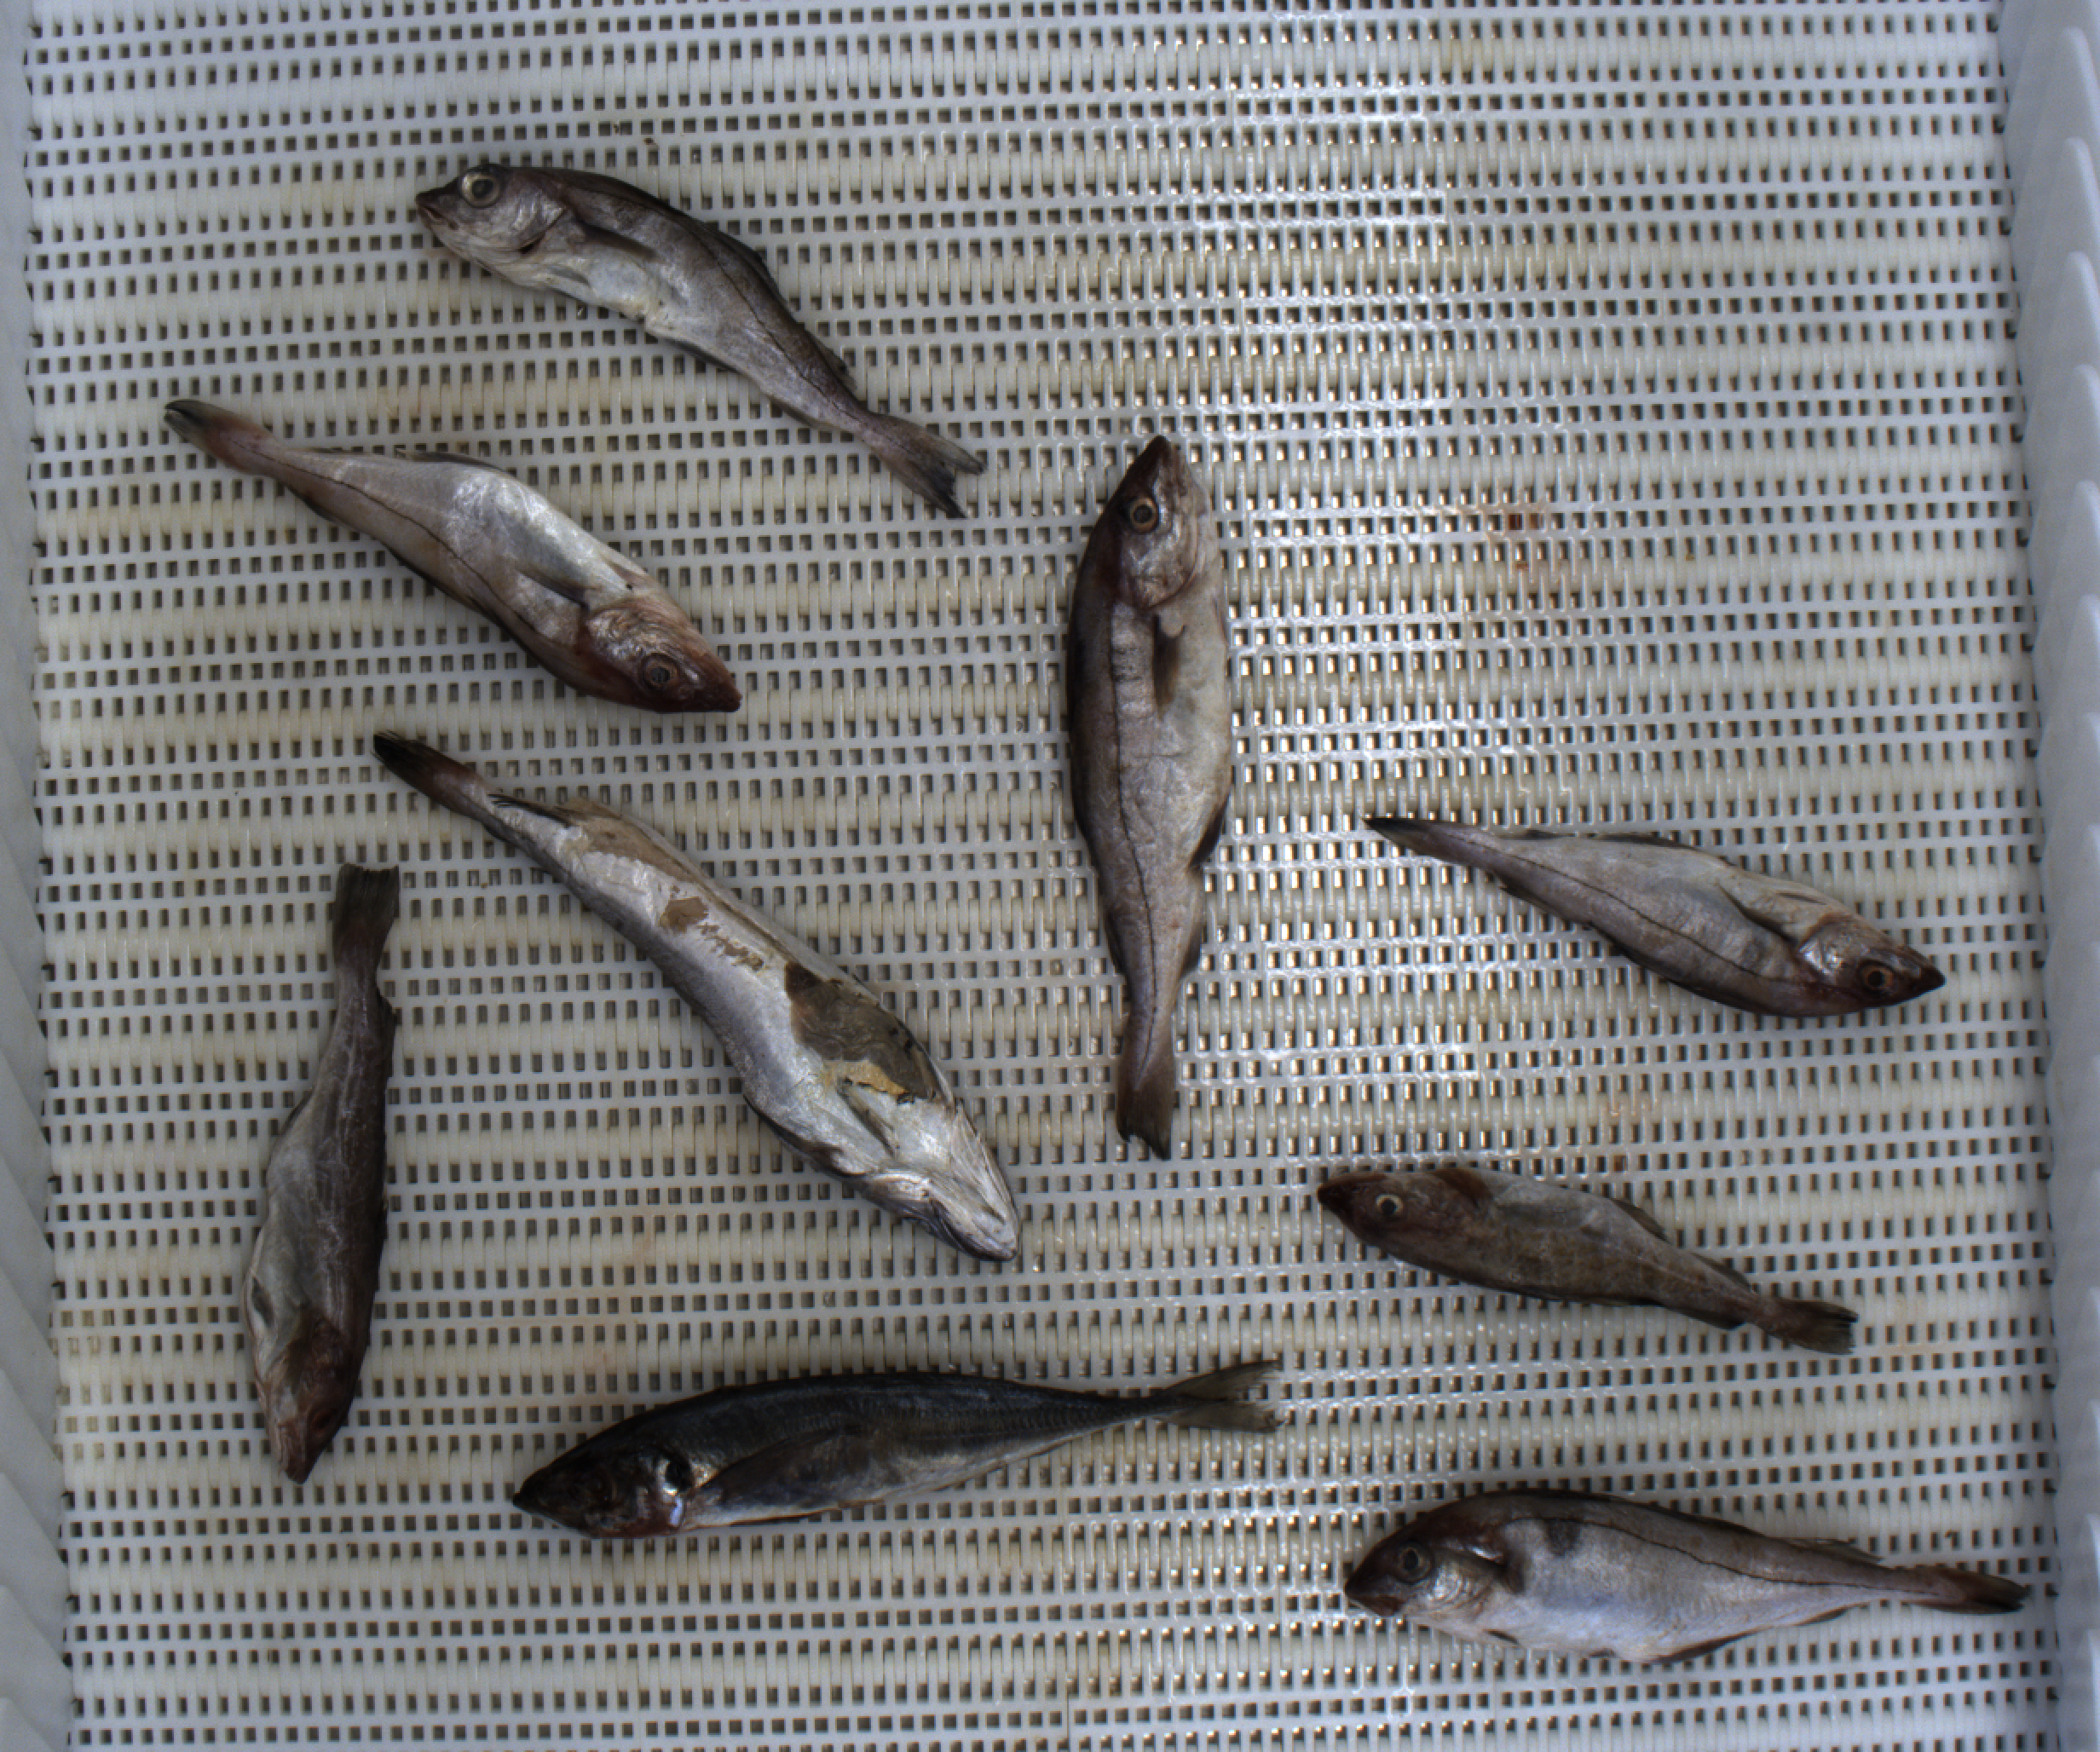
Total fish: 9
Cod: 2
Haddock: 5
Whiting: 0
Hake: 1
Horse mackerel: 1
Saithe: 0
Other: 0